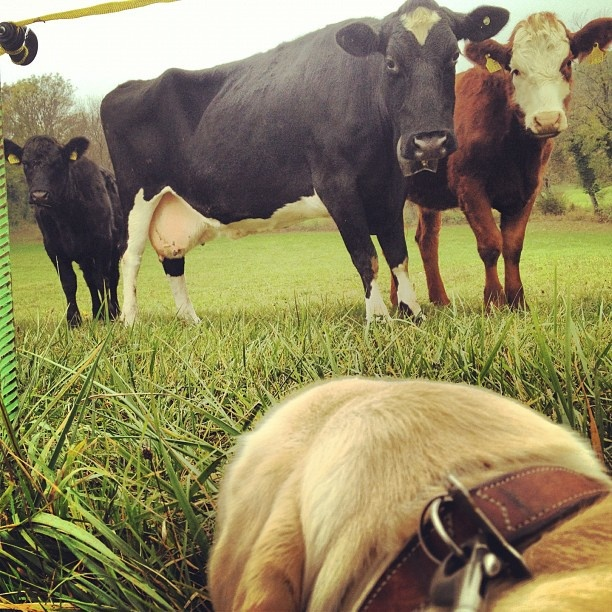
A herd of cattle grazing on a grass covered field next to a brown dog.
A dog laying in the field near a herd of cows
a dog laying down in the grass looking at cows
A dog looks at some cows in a grassy field.
A tan dog laying in grass watching several cows.